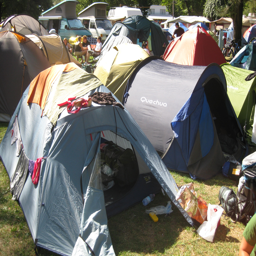
tight camping due to the attendees of the street parade